2014 Hrushevsky Street protests

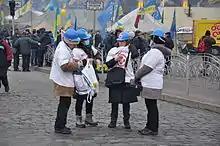
Euromaidan medics volunteers

The truce between the two sides from the opposition's ultimatum to the government held, which expired at 8 p.m. Fire from the conflict zone spread and a shop was burned down on the first floor of the seven-story building, 40 square meters in area (at 2 Museum Alley). The fire was caused by the burning rubber tires that blocked the vulytsia Hrushevskoho. The burning tires were set to provide smoke screen for protesters.